Diego Vásquez

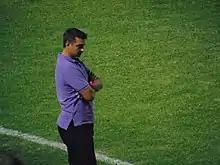
Diego Vásquez in 2015.

Diego Martín Vásquez Castro (born 3 July 1971) is an Argentine football coach and former player who is the manager of Honduran club Motagua.